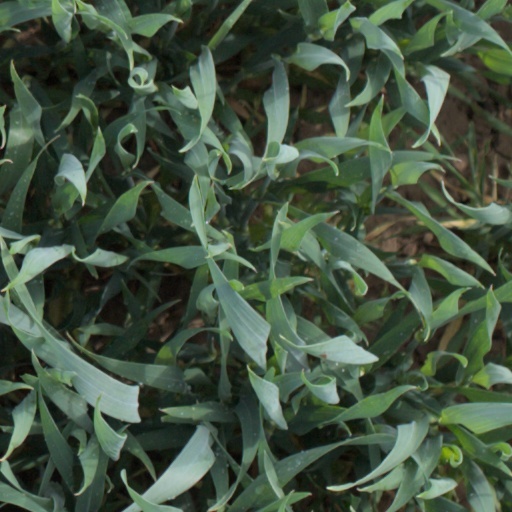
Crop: wheat